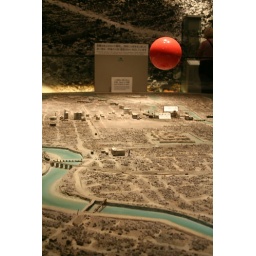
The red ball represents the hight at which the Atom Bomb exploded over Hiroshima.